Masakazu Hamachi

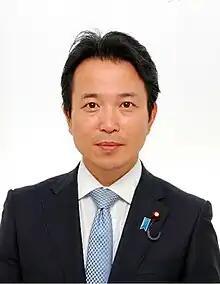
Official portrait, 2015

is a member of Komeito serving in the Japanese House of Representatives, a position that he has been elected four times. , he is also serving as State Minister of Health, Labour and Welfare. He is an alumnus of Waseda University.